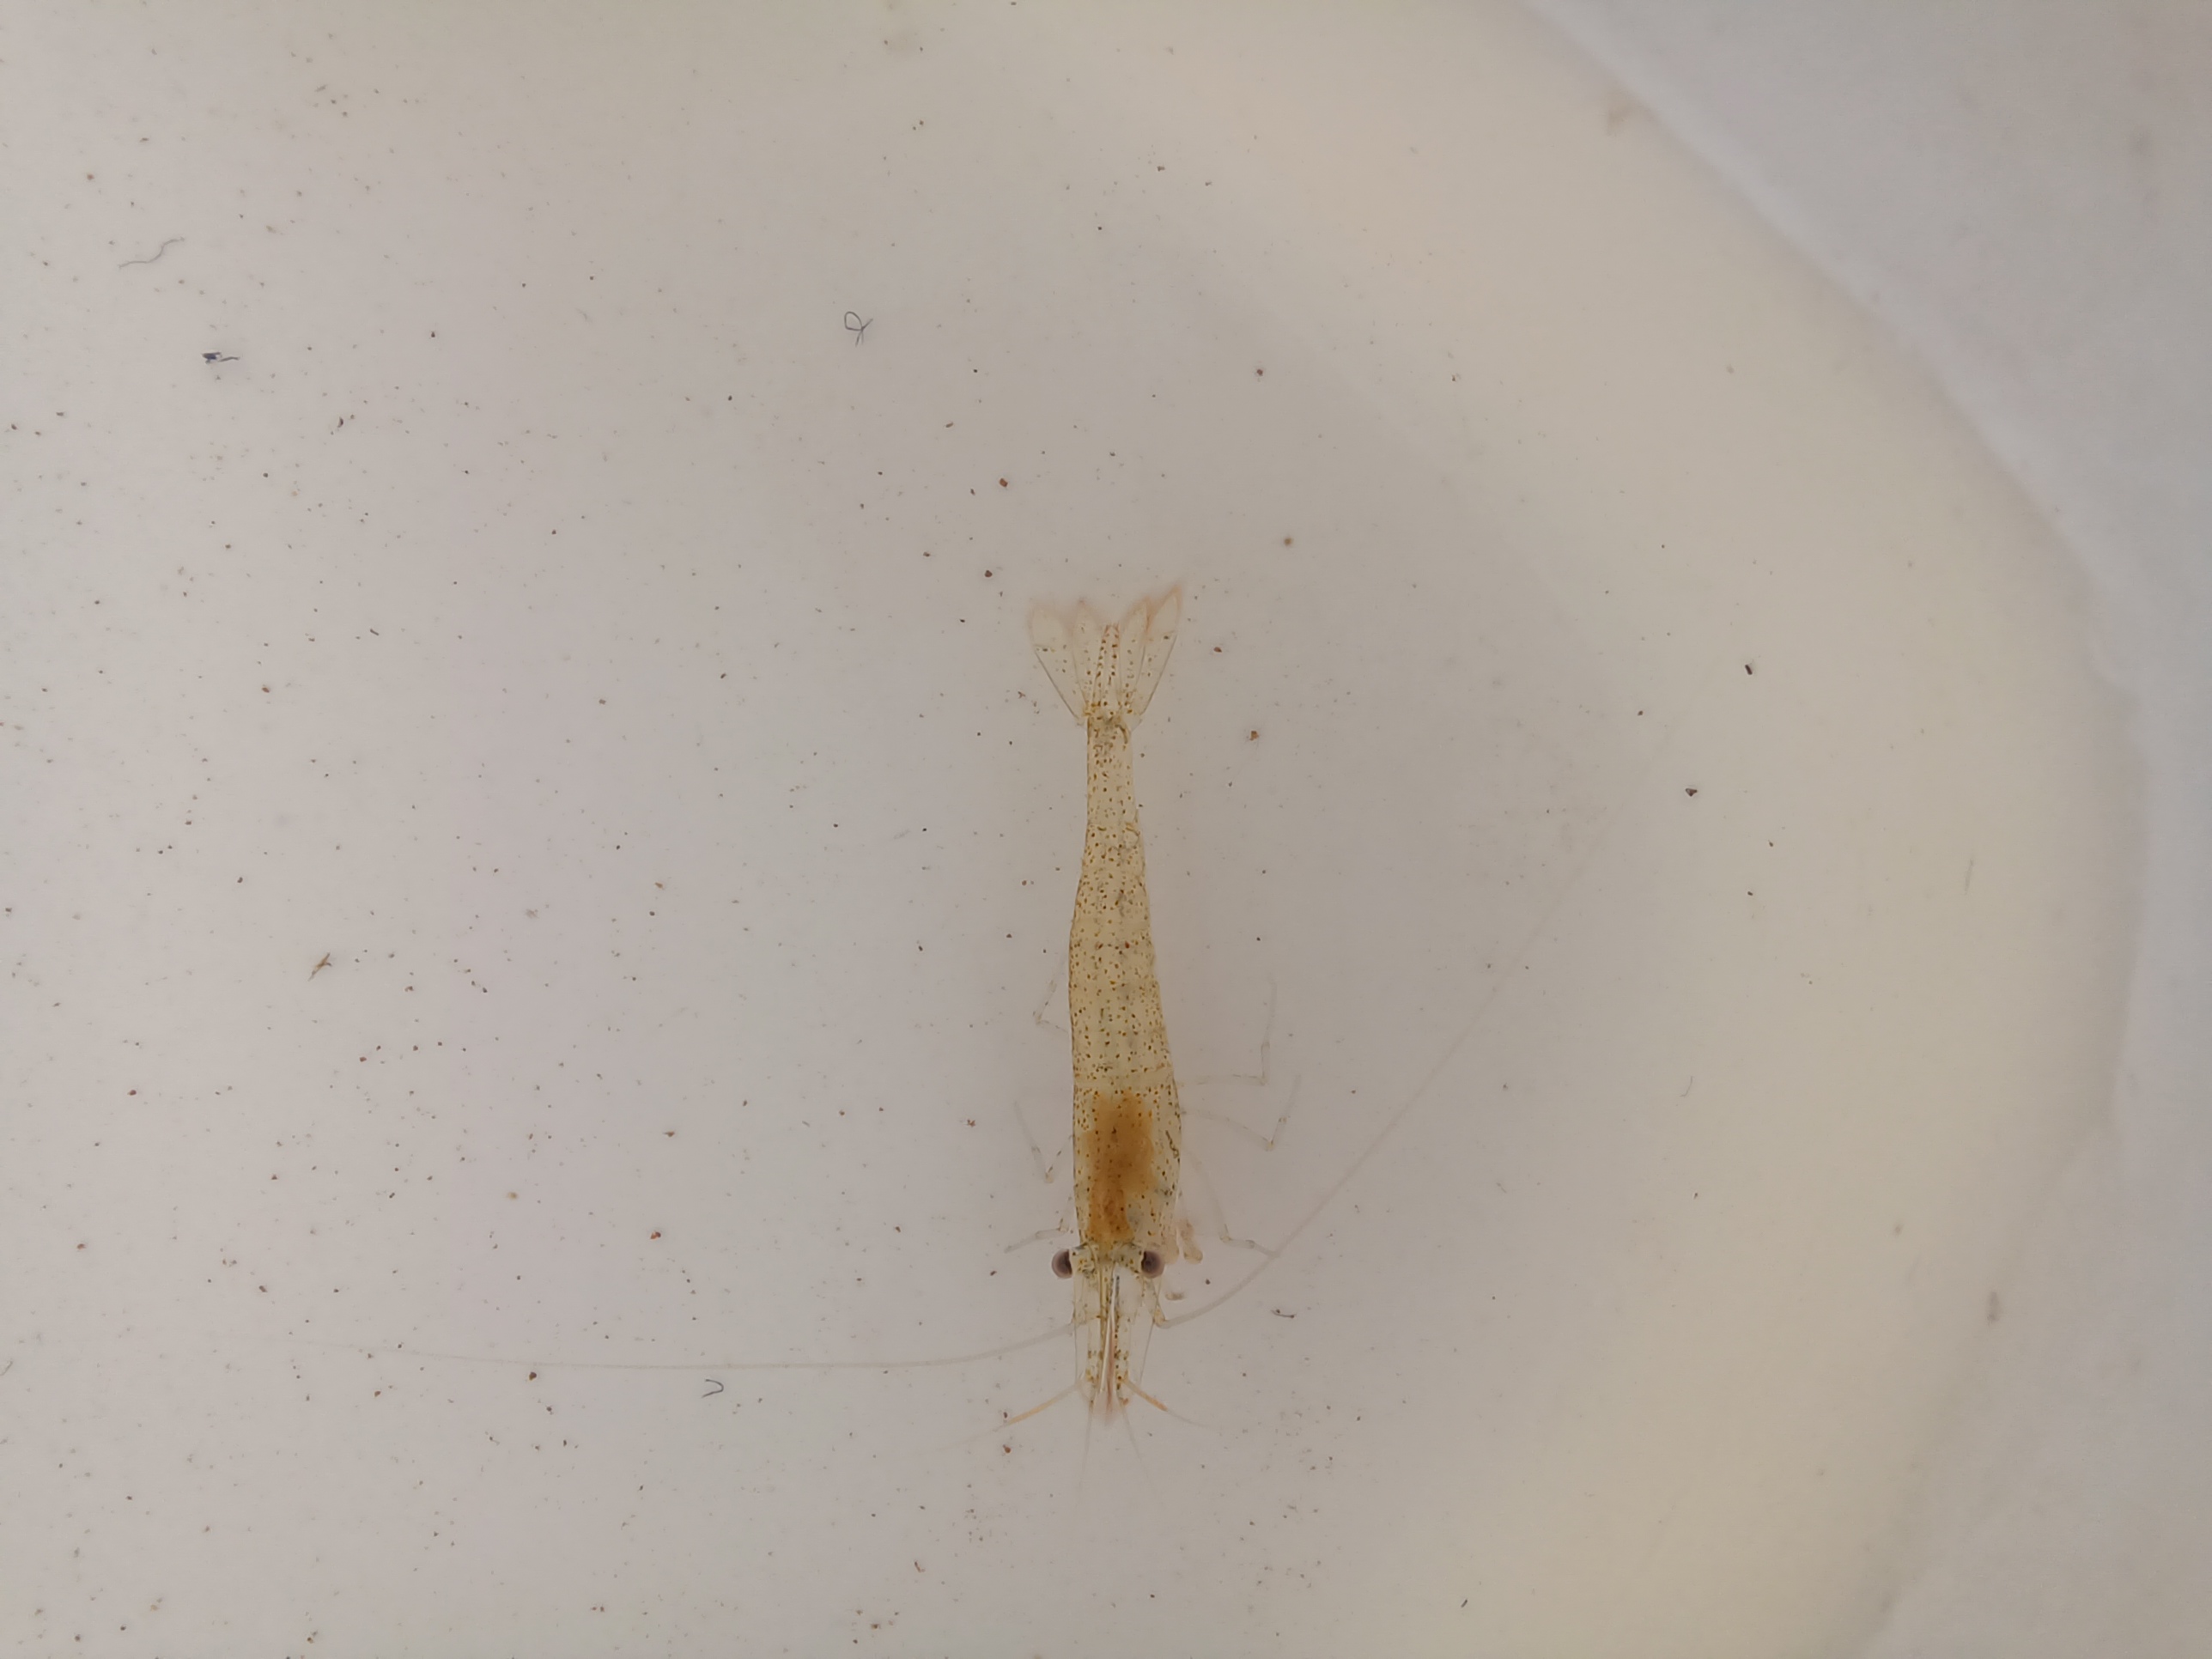
Macroinvertebrate group: crabs_and_shrimps